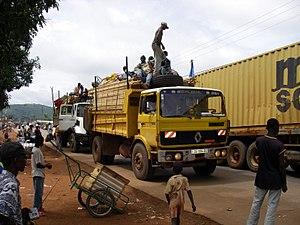
Les infrastructures et services de transport de la République centrafricaine sont au cœur des enjeux de développement. Le pays est à la fois étendu: 623 000 km², avec une faible densité de population moyenne de 6 hab./km², et éloigné des façades maritimes. Le port de mer le plus proche: Douala, est à 1 450 km de Bangui. Il faut parcourir 2 000 km pour atteindre l’Océan indien, 3 000 km pour la Méditerranée.
Le corridor Douala Bangui, est un des principaux axes de transport africain, il constitue un axe du réseau communautaire de la CEMAC. Le tracé d'une longueur de 1 500 km, est particulièrement essentiel aux échanges commerciaux de marchandises de la République centrafricaine, pays enclavé.
Le Renault gamme G est un camion de distribution fabriqué à Blainville-sur-Orne par Renault Véhicules industriels à partir de 1980.
La République centrafricaine, couramment appelée le ou la Centrafrique, en sango : Ködörösêse tî Bêafrîka, est un État d'Afrique centrale en voie de développement, dont la population est estimée à 4 500 000 habitants en 2020, pour une superficie d'environ 623 000 km². Il est entouré par le Cameroun à l'ouest, le Tchad au nord-ouest, le Soudan au nord-est, le Soudan du Sud à l'est, la république démocratique du Congo au sud-est et la république du Congo au sud-ouest. Le pays est membre de l'Union africaine, de la Communauté économique et monétaire de l'Afrique centrale, de la Communauté des États sahélo-sahariens et de l'Organisation de la coopération islamique.